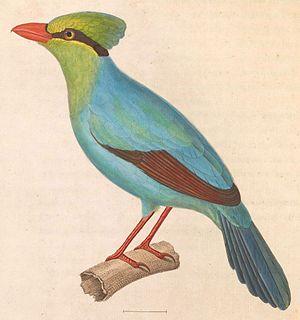
La Pirolle à queue courte est une espèce d'oiseaux passériformes appartenant à la famille des Corvidés. L'espèce est endémique de Java, en Indonésie, où elle est en danger critique d'extinction. Les rares populations connues déclinent rapidement, principalement à cause de la capture excessive d'individus destinés à la revente comme oiseau chanteur, en plus de la dégradation de leur habitat naturel.